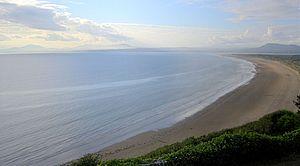
La baie de Cardigan, est une baie de la mer d'Irlande et grande baie sur la côte ouest du pays de Galles qui s'étend de pointe de la péninsule de Llŷn au cap de St David's, longeant la côte sud du Gwynedd et celle du Ceredigion.